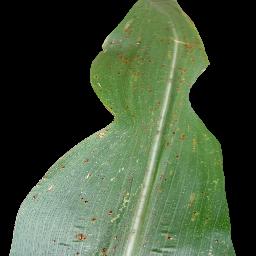
Label: Corn___Common_rust